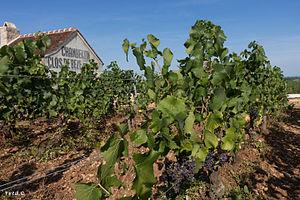
Juste avant les vendanges
Le chambertin-clos-de-bèze est un vin français d'appellation d'origine contrôlée produit sur le climat du Clos de Bèze à Gevrey-Chambertin, en Côte-d'Or. Il est classé parmi les grands crus de la côte de Nuits.